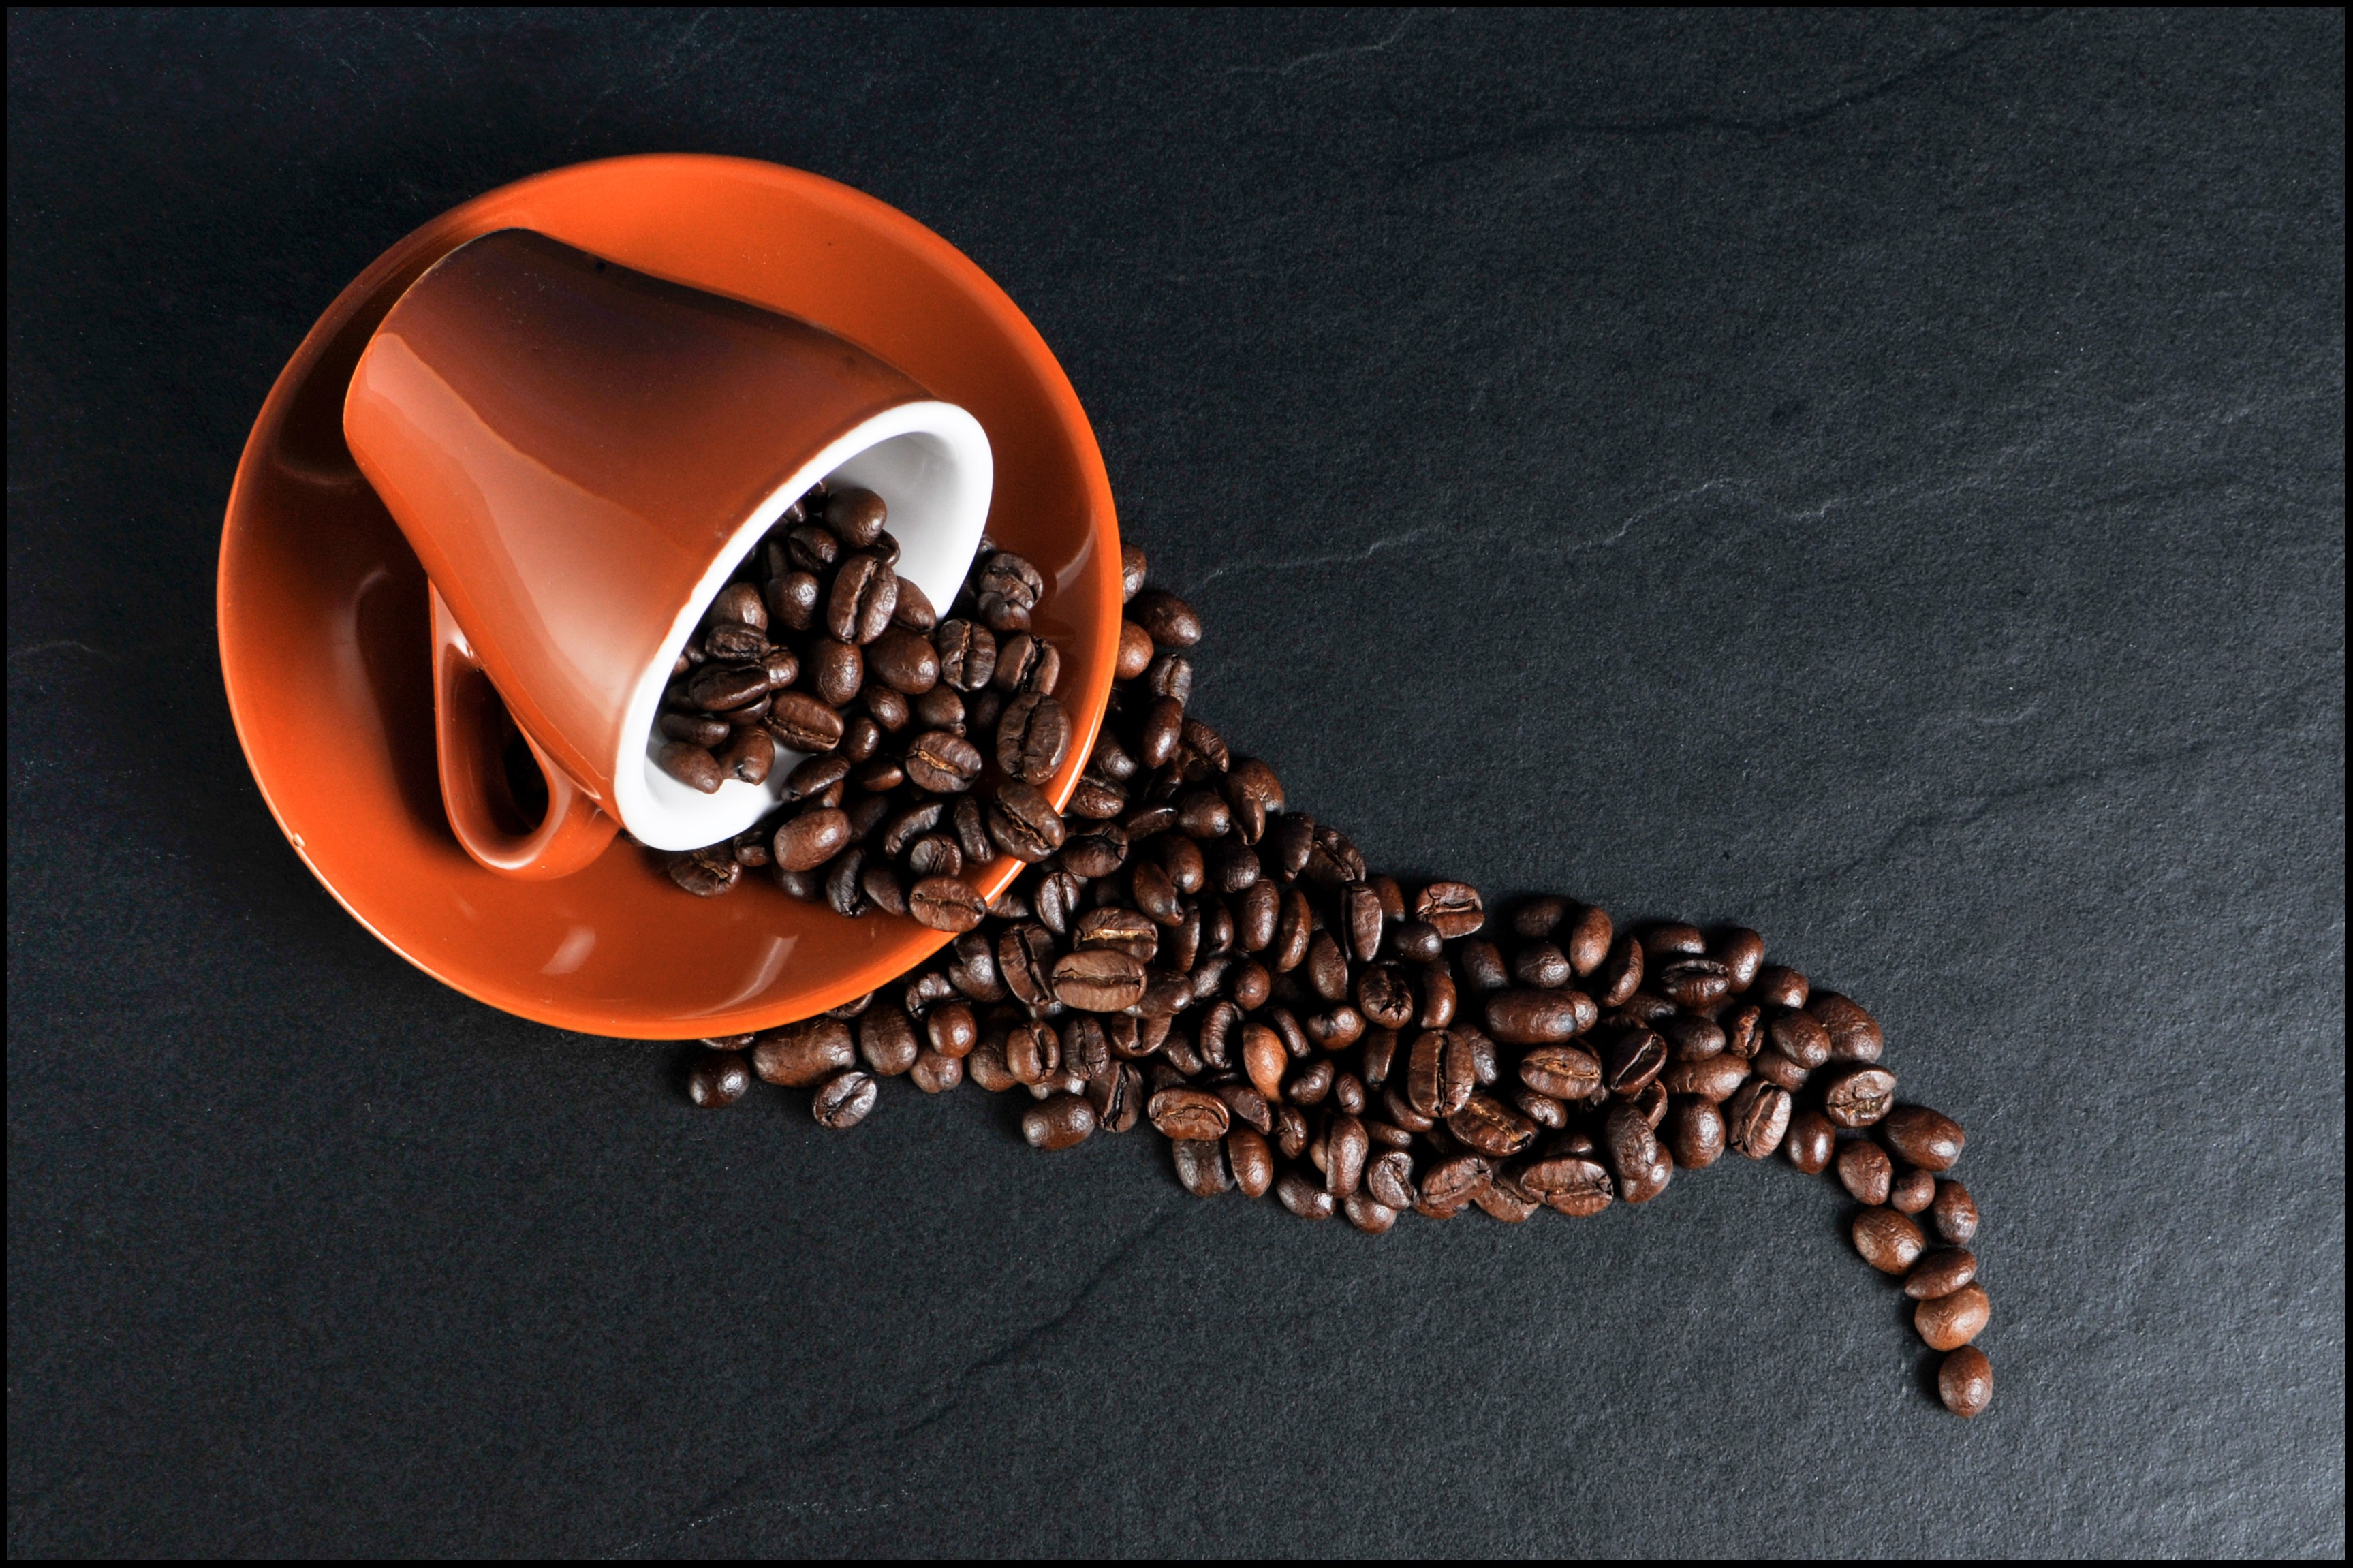
coffee, morning, restaurant, cup, orange, red, fresh, kitchen, espresso, grind, caffeine, organ, beans, brew, fashion accessory